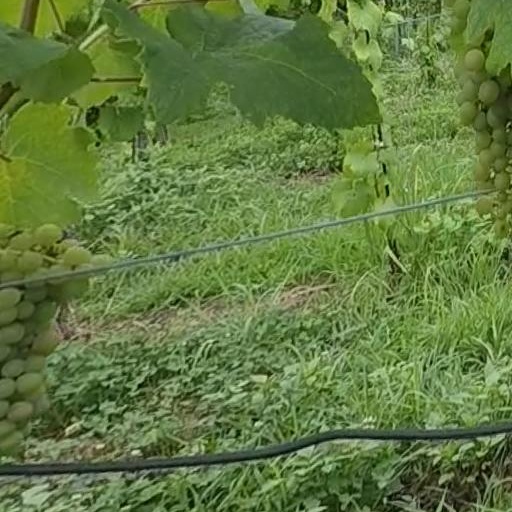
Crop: grape